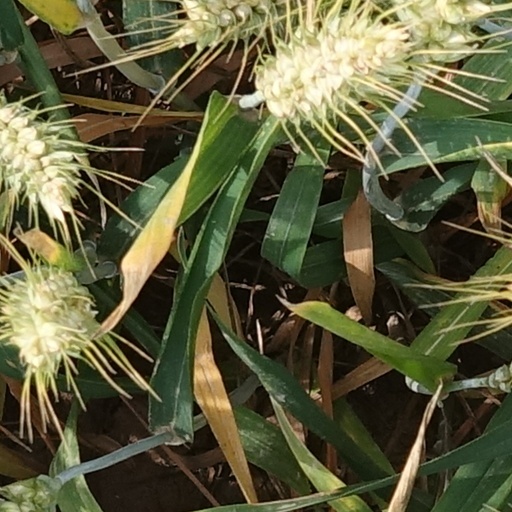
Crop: wheat